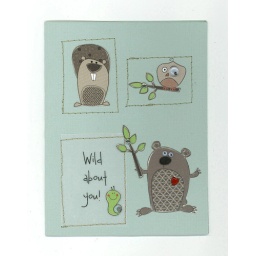
Woodlnd Animals paper by DCWV Inc, machine stitching